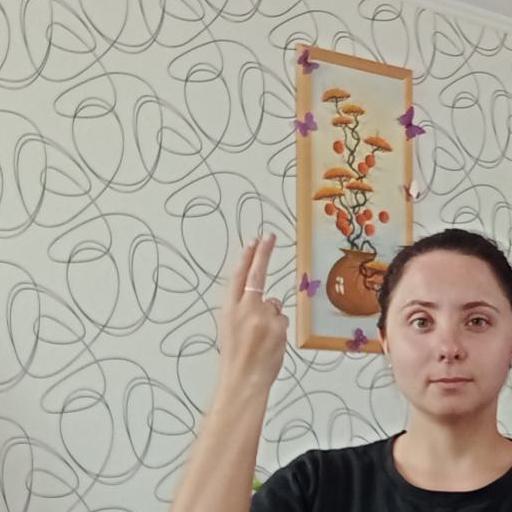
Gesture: two_up_inverted